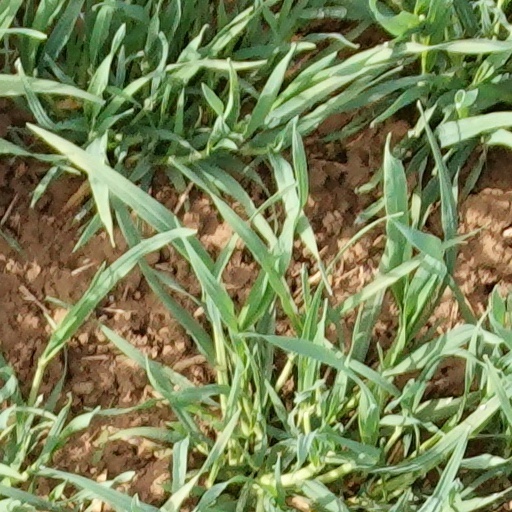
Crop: wheat